1917 Spanish general strike

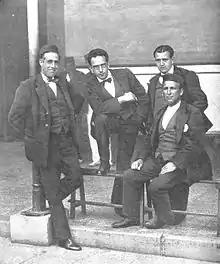
Julián Besteiro, Daniel Anguiano, Andrés Saborit and Francisco Largo Caballero in the Cartagena prison, photographed by Campúa (1918)

The plans for the general strike were altered when on 19 July 1917, coinciding with the Assembly of Parliamentarians meeting in Barcelona, a strike by the Valencian railroad workers, affiliated to the UGT, began due to a labor dispute that they maintained with the Company of the Iron Roads of Northern Spain. In the negotiations, the company refused to reinstate the 36 workers who had been fired, an inflexible position that had the decided support of the Government—on 21 July, the Captain General of Valencia had declared a state of exception. The answer was given by the UGT Railway Federation, whose secretary Daniel Anguiano announced that if the company did not give in, a strike would begin in the entire sector on 10 August—even though Anguiano was aware of no conflict prior to the general strike, but pressure from its members forced him to do so. The company did not back down, so the leadership of the UGT was involved in a difficult situation since, on the one hand, it could not leave the railway workers abandoned, but, on the other hand, "to go to the Revolutionary movement without being prepared was to go to the certain failure", as one socialist leader later affirmed. Finally, the socialist strike committee—made up of Francisco Largo Caballero and Daniel Anguiano for the UGT and Julián Besteiro and Andrés Saborit for the PSOE—decided to declare a general strike on Monday 13 August, three days after the rail strike began on 10 August.